USS Paiute

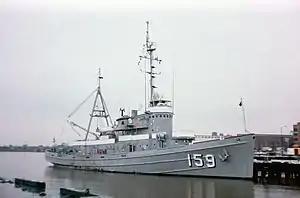
"Paiute" at Washington Naval Yard, 1981. Note the removal of the fore 76 mm gun.

On 7 August 1992, "Paiute" was decommissioned for the second and final time following the end of the Persian Gulf War. She was struck from the Naval Register on 14 February 1995, and transferred to the Maritime Administration on 29 December 1997, for disposal. "Paiute" was scrapped in 2003.